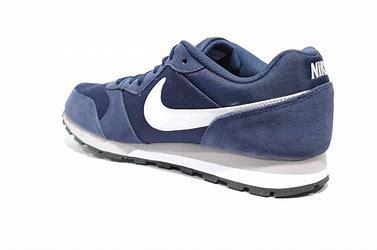
Brand: Nike
Model: MD Runner 2